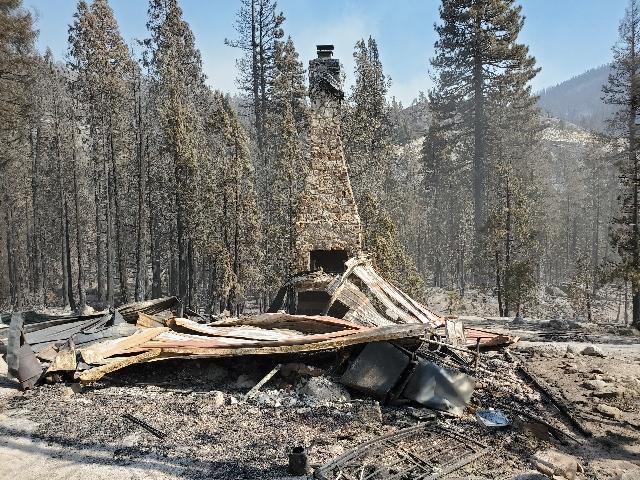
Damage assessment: destroyed